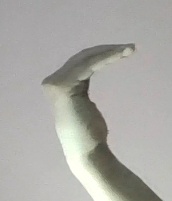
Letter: haa